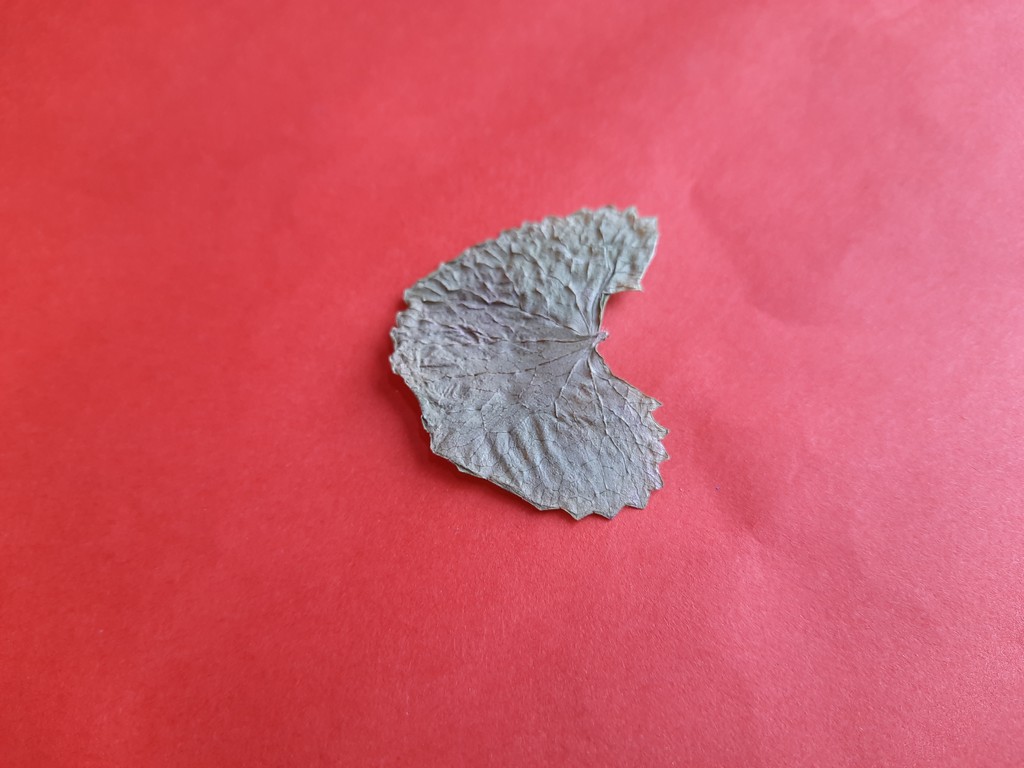
Label: Dried